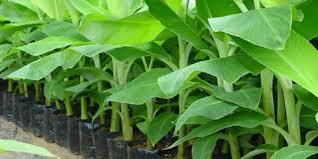
Hapa ni sehemu ambamo wanapanda miche, miche iliwaweze kuitoa na kupeleka mahali ambapo wataweza kupanda miti hii ndogo, ambayo iko hapa. Kwa sasa inaonekana kuwa miti ama miche hizi zimeweza kumea na ziko tayari kuwekwa kwingine.